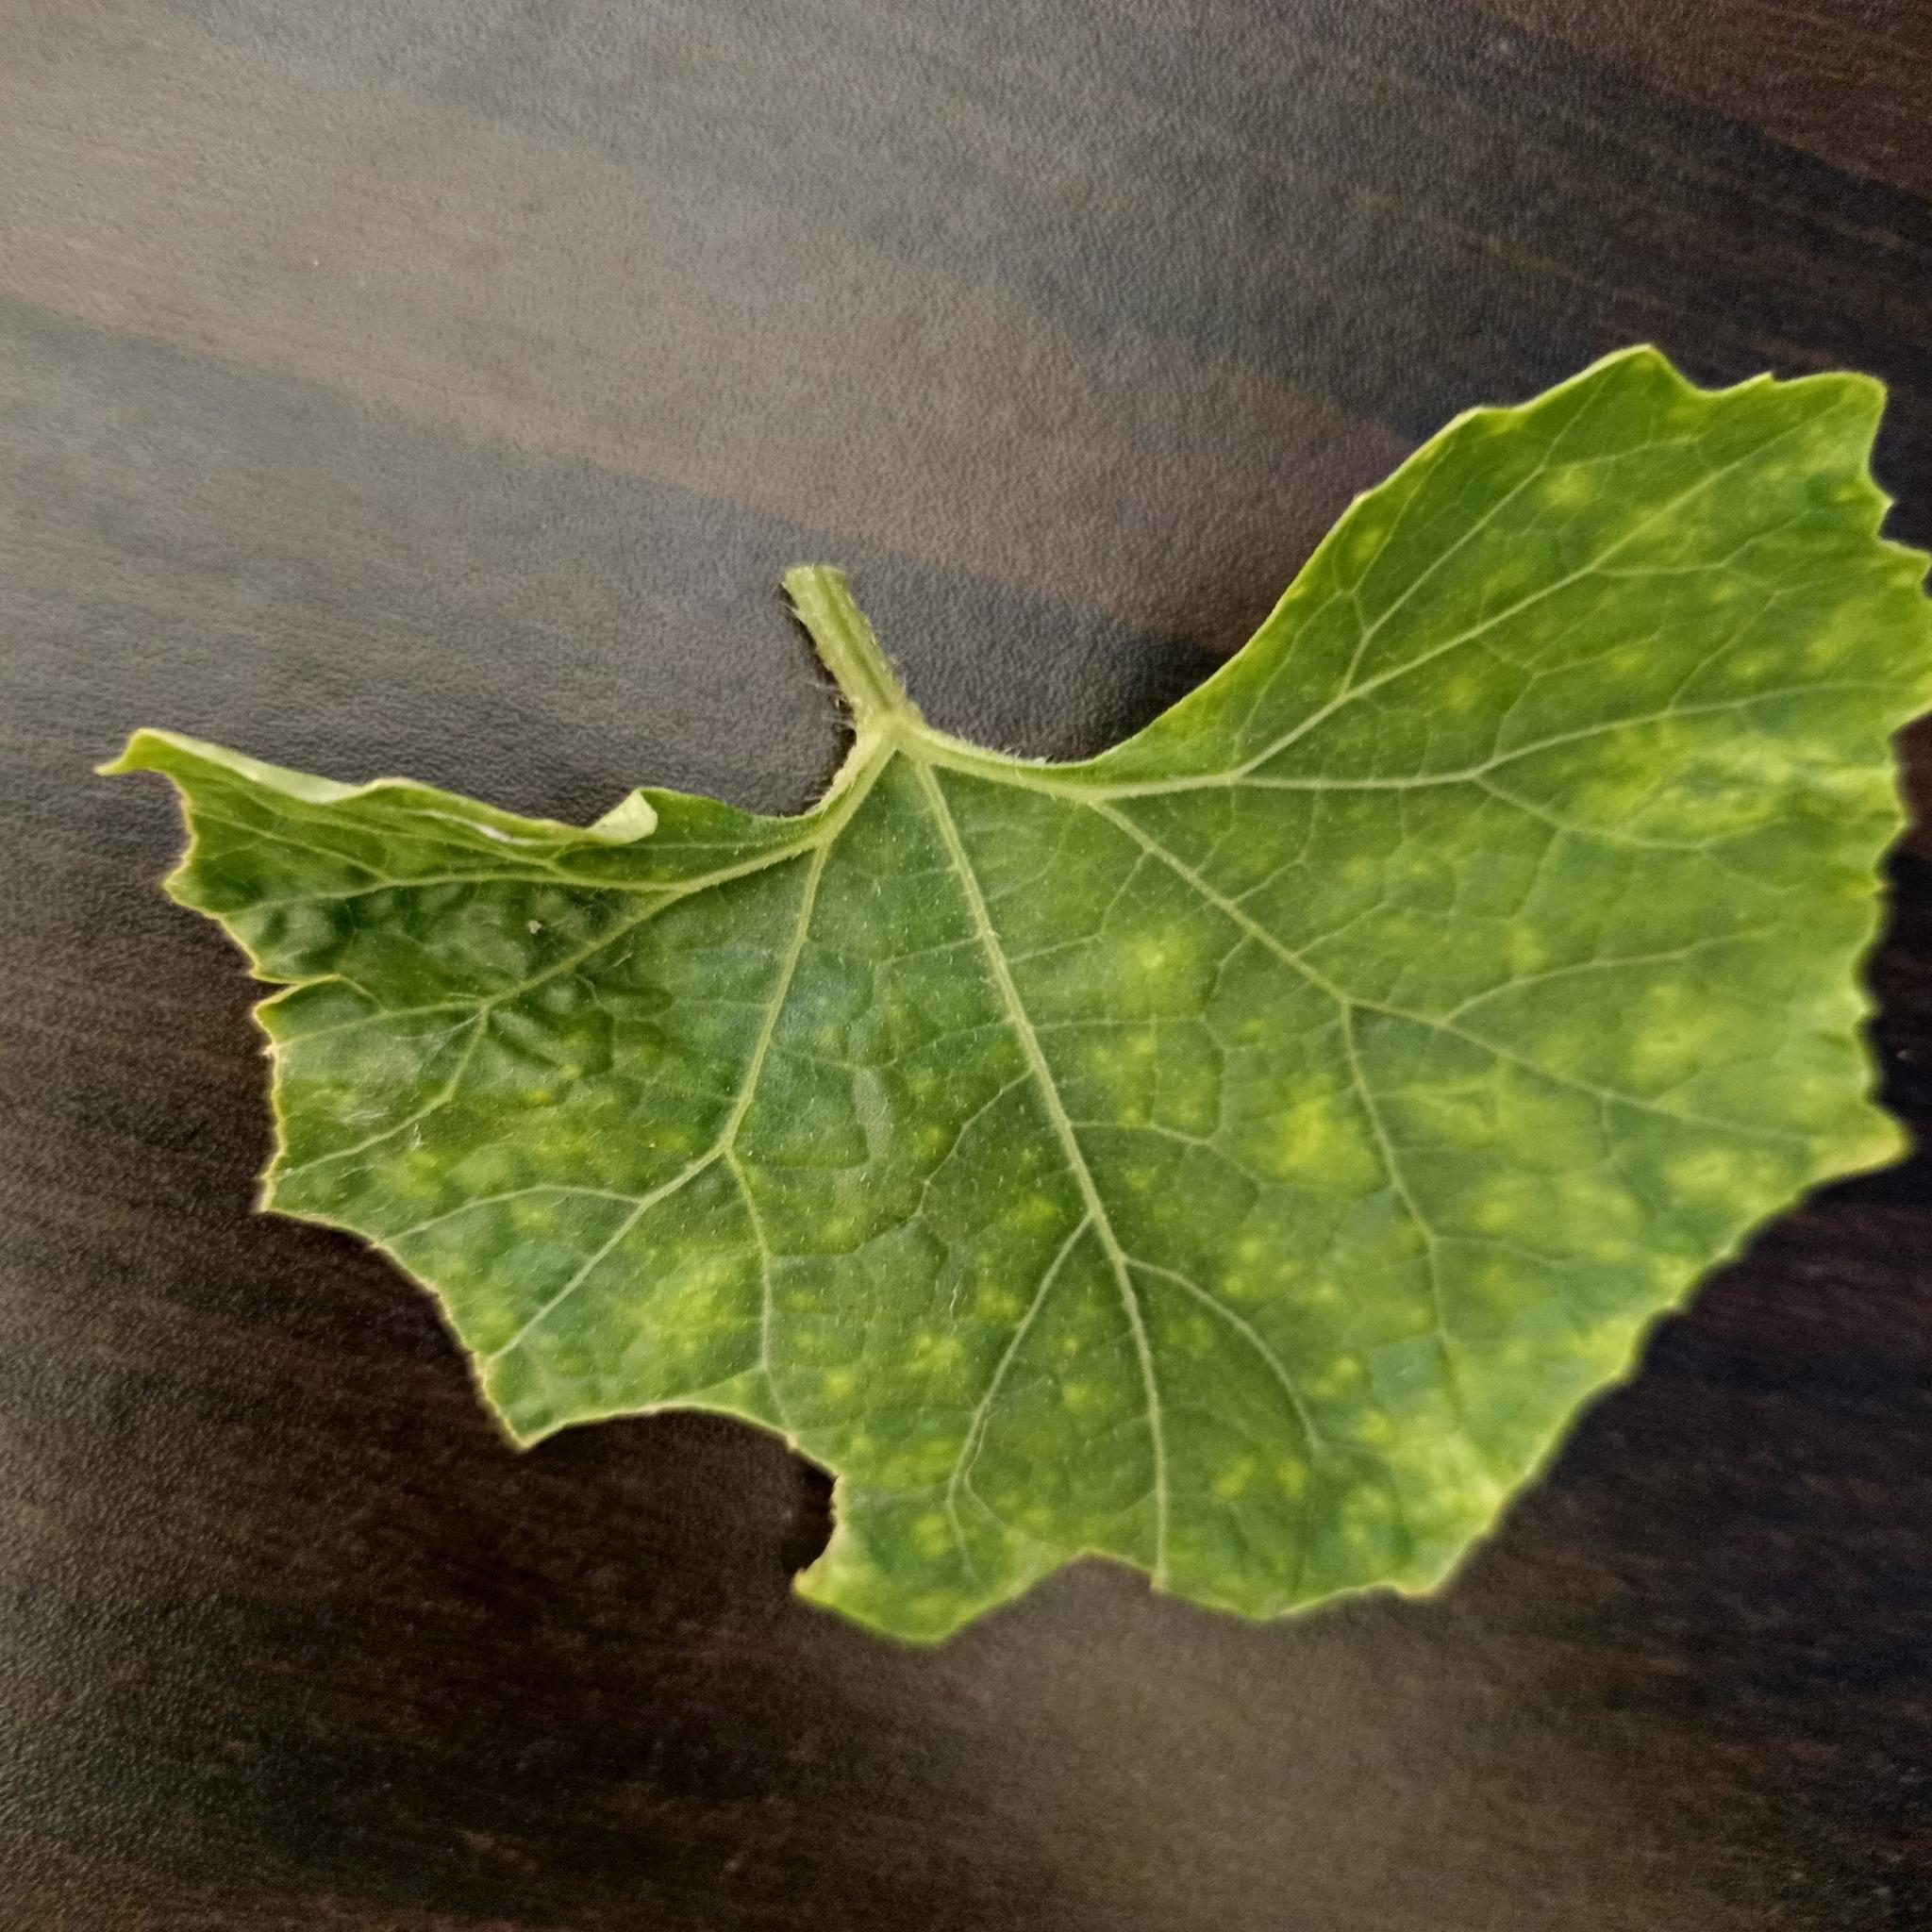
Label: Downy mildew